Mercedes-Benz SL-Class (R231)

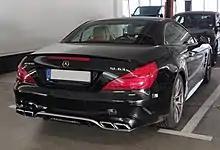
Mercedes-Benz SL 63 AMG (facelifted) in Germany

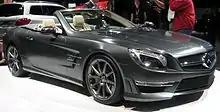
2013 Mercedes-Benz SL65 AMG Anniversary Edition

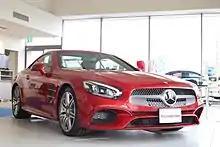
SL 550 JDM version

'Edition 1' is a time-limited version of SL-Class vehicle with a panoramic vario-roof, AMG bodystyling, sports suspension, AMG 19-inch light-alloy wheels, designo Nappa leather with contrasting topstitching, AIRSCARF, heated seats, electric draught-stop, ambient lighting, Harman/Kardon Logic7 surround sound system, excluding designo crystal silver magno body colour option, trim in wave or deep white aluminium.